Frederica Wilson

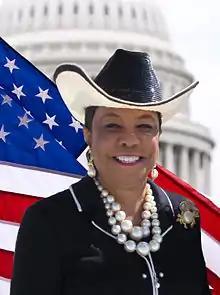
Official portrait, 2011

Frederica Smith Wilson (born Frederica Patricia Smith, November 5, 1942) is an American politician who has been a member of the United States House of Representatives since 2011, representing . Located in South Florida, Wilson's congressional district, numbered 17th during her first term, covers a large swath of eastern Miami-Dade County. The district contains most of Miami's majority-black precincts. Wilson gained national attention in 2012 for her comments on the death of Trayvon Martin.